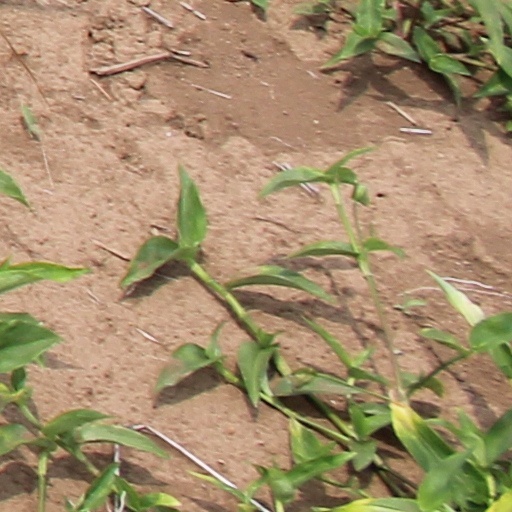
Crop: wheat